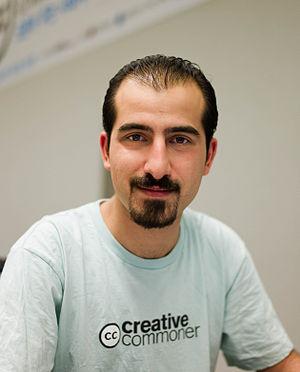
Bassel Khartabil aussi connu sous le nom de Bassel Safadi, né le 22 mai 1981 à Damas et mort en 2015, est un développeur open-source palestino-syrien chrétien.